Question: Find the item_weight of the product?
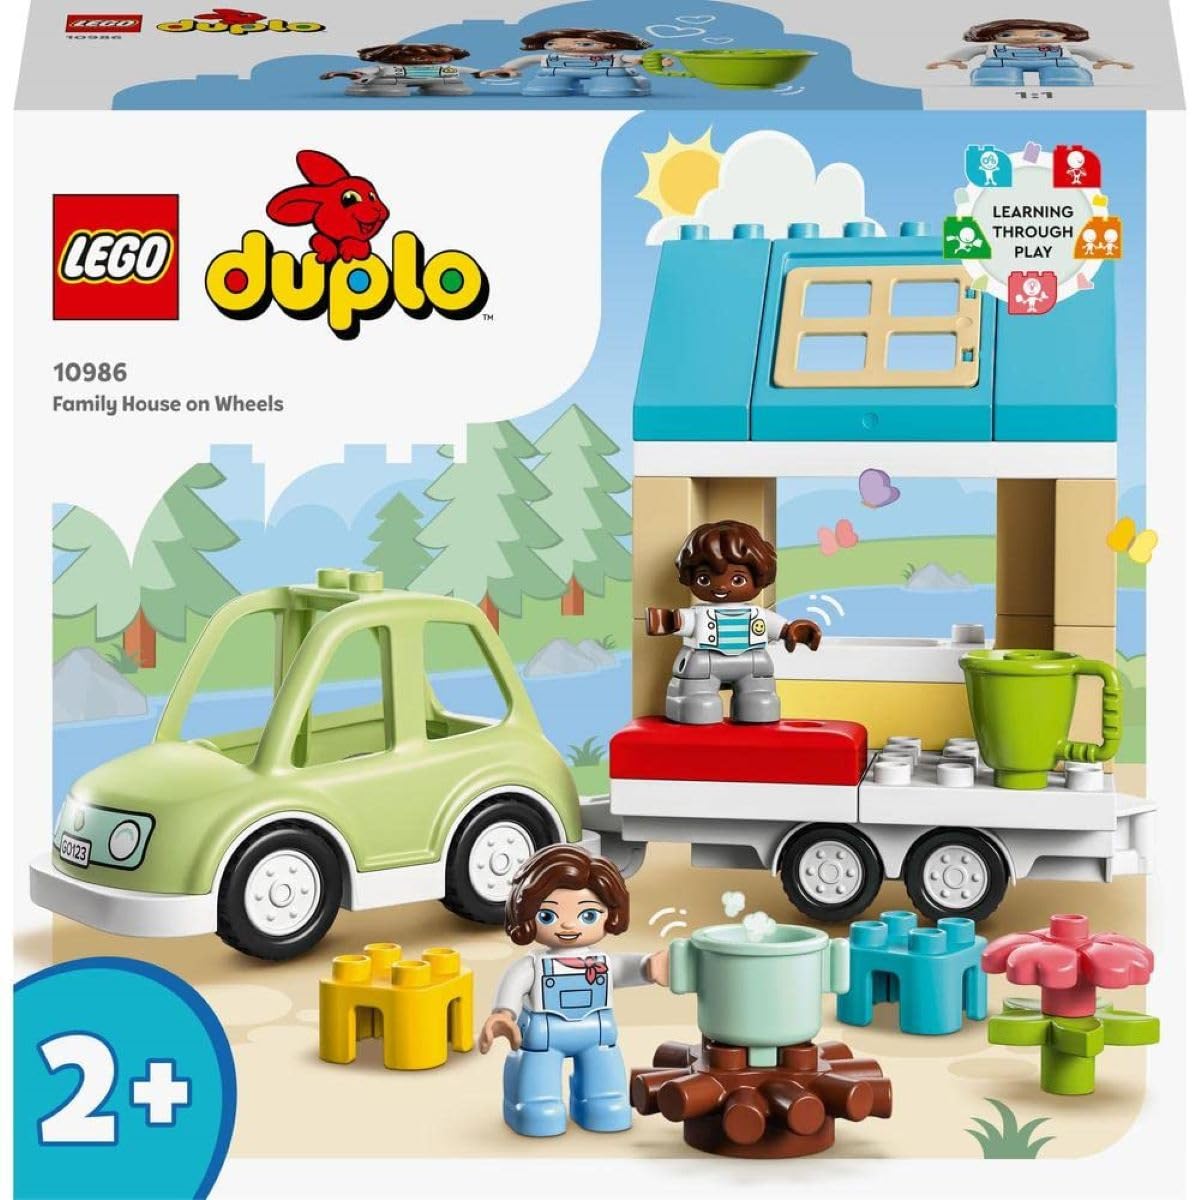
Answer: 123.0 gram